Monks (Oliver Twist)

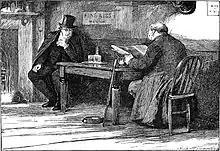
Monks (left) depicted by James Mahoney

Edward "Monks" Leeford is a fictional character and one of the main antagonists (alongside Bill Sikes) in the 1838 novel "Oliver Twist" by Charles Dickens. He is actually the criminally-inclined half-brother of Oliver Twist, but he hides his identity. Monks' parents separated when he was a child, and his father had a relationship with a young woman, Agnes Fleming. This resulted in Agnes' pregnancy. She died in childbirth after giving birth to the baby that would be named Oliver Twist.